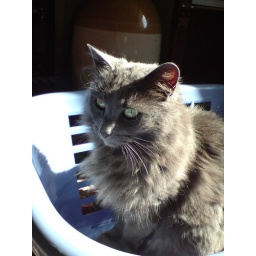
Sparrow sitting in a laundry basket in the autumn sun